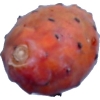
Label: cactus_fruit_red